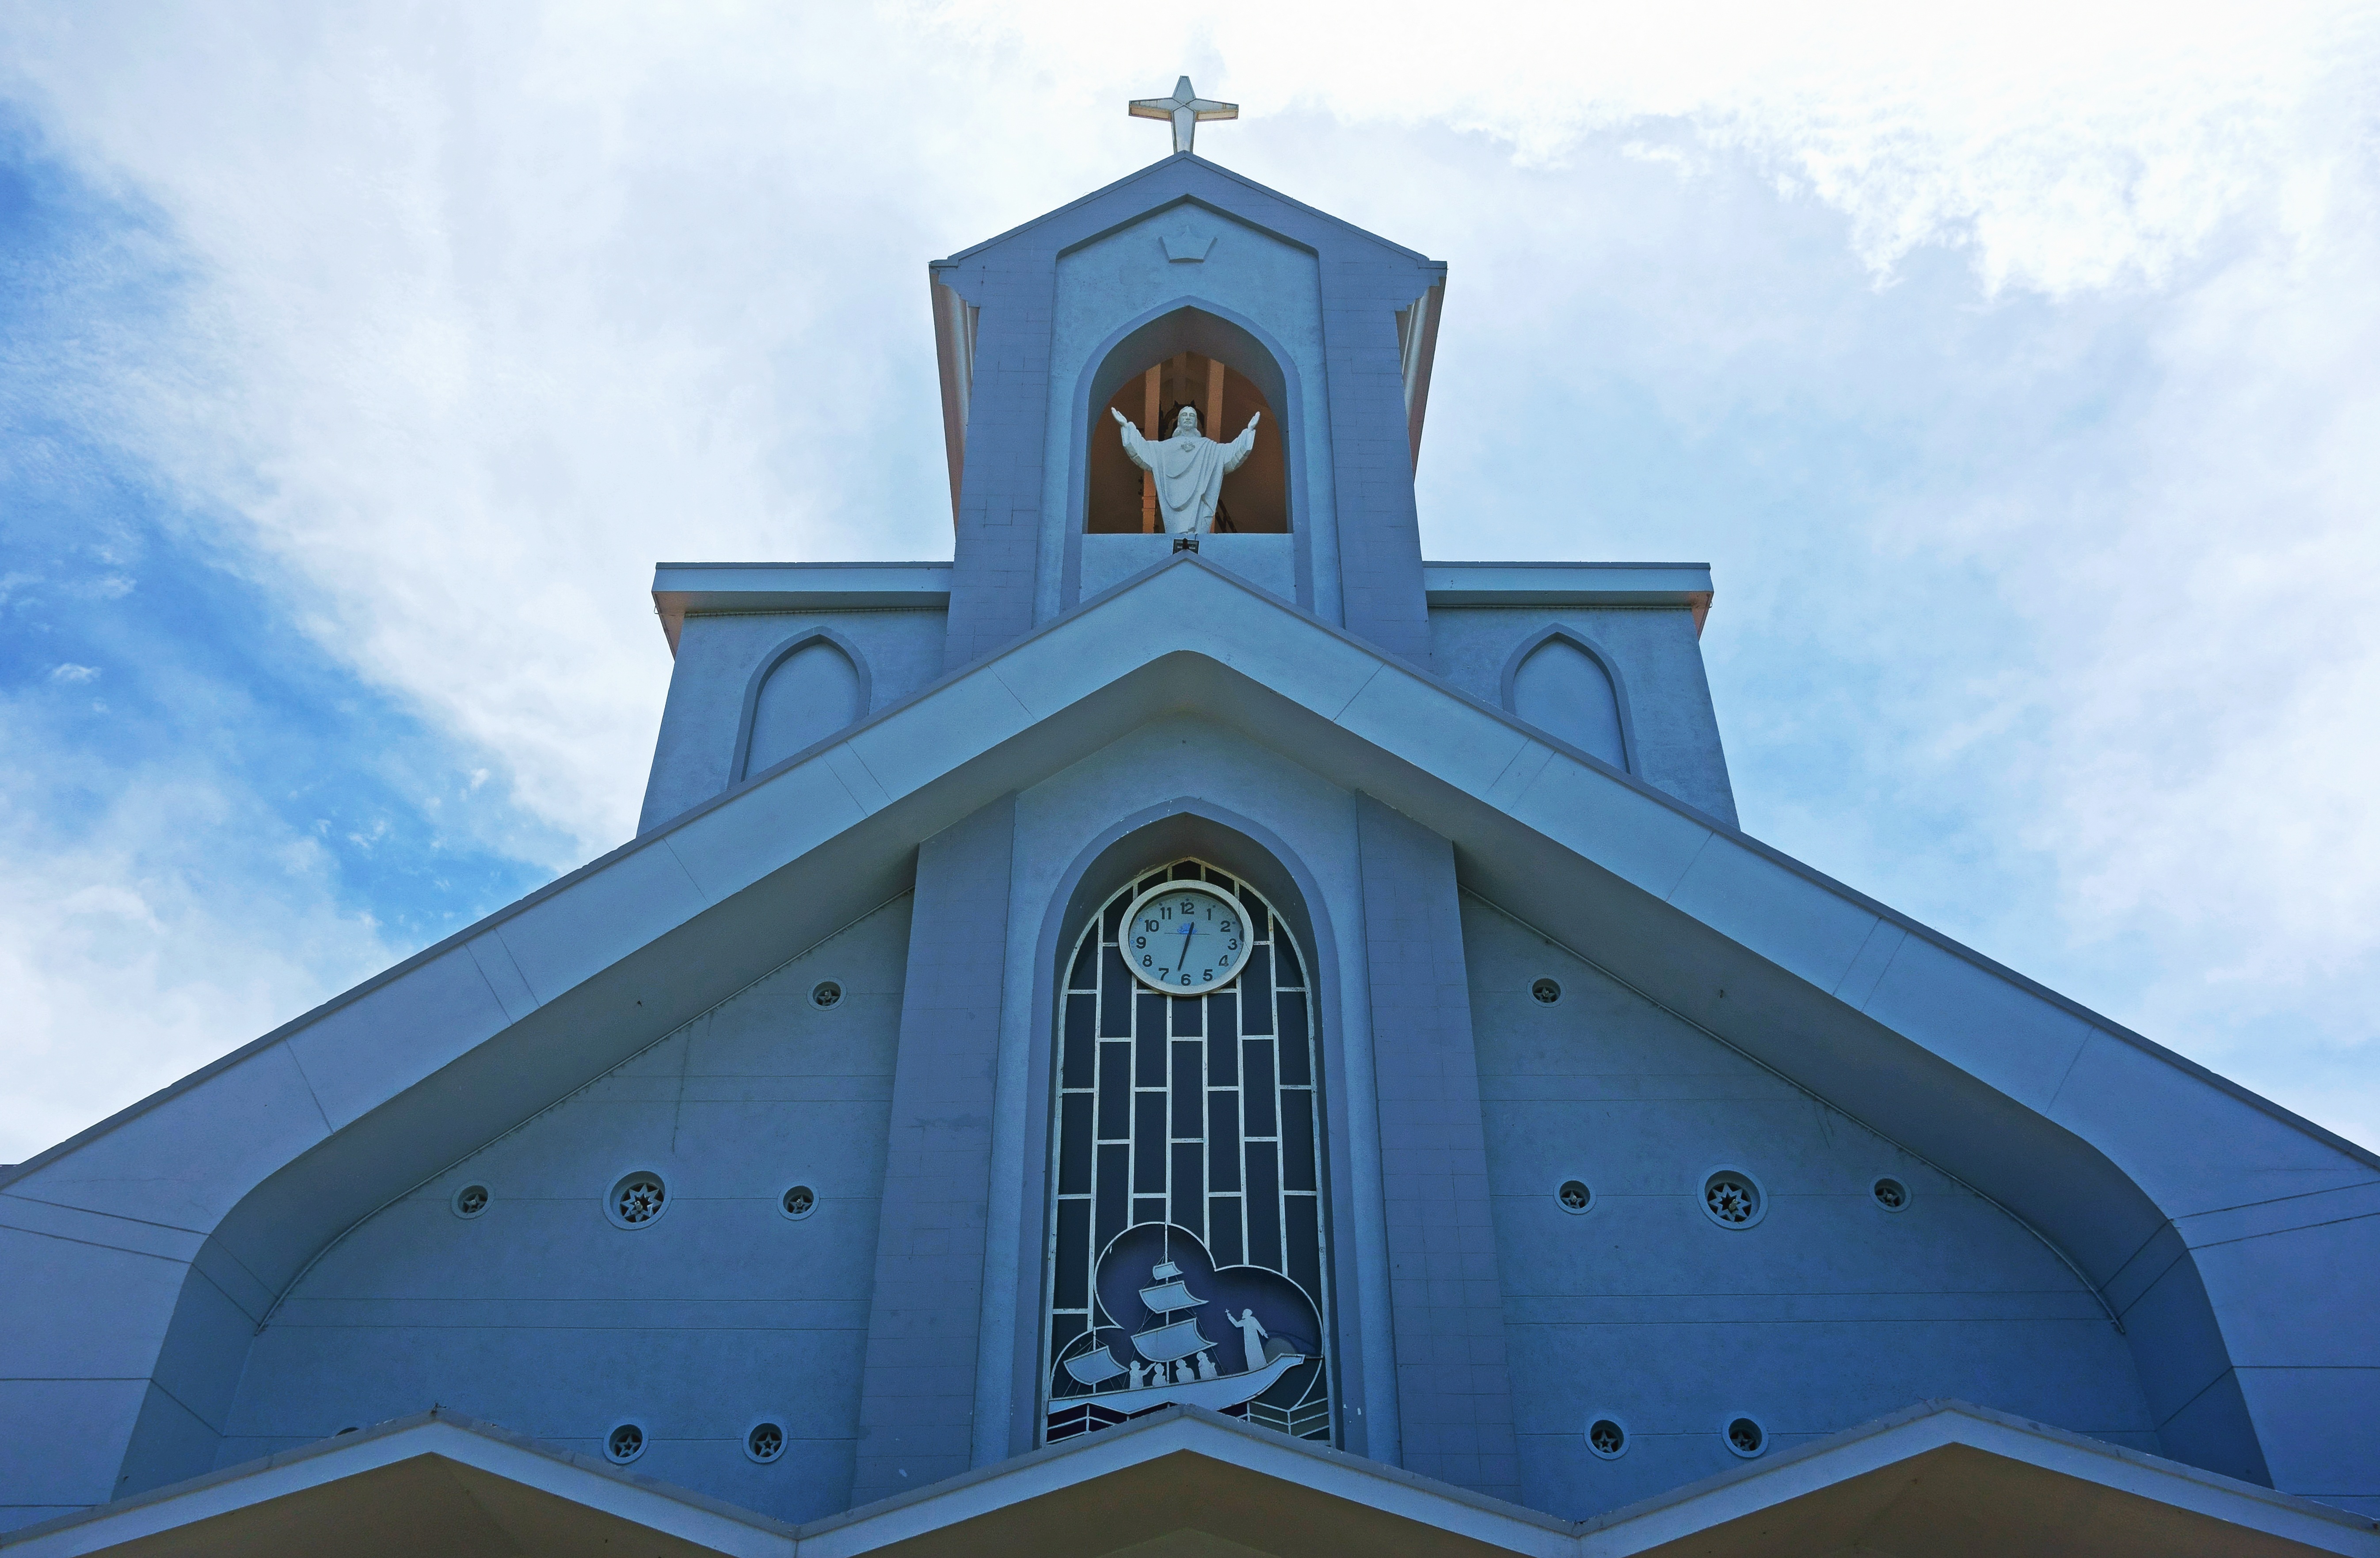
architecture, building, tower, religion, facade, church, chapel, exterior, cross, christian, place of worship, steeple, symmetry, jesus, culture